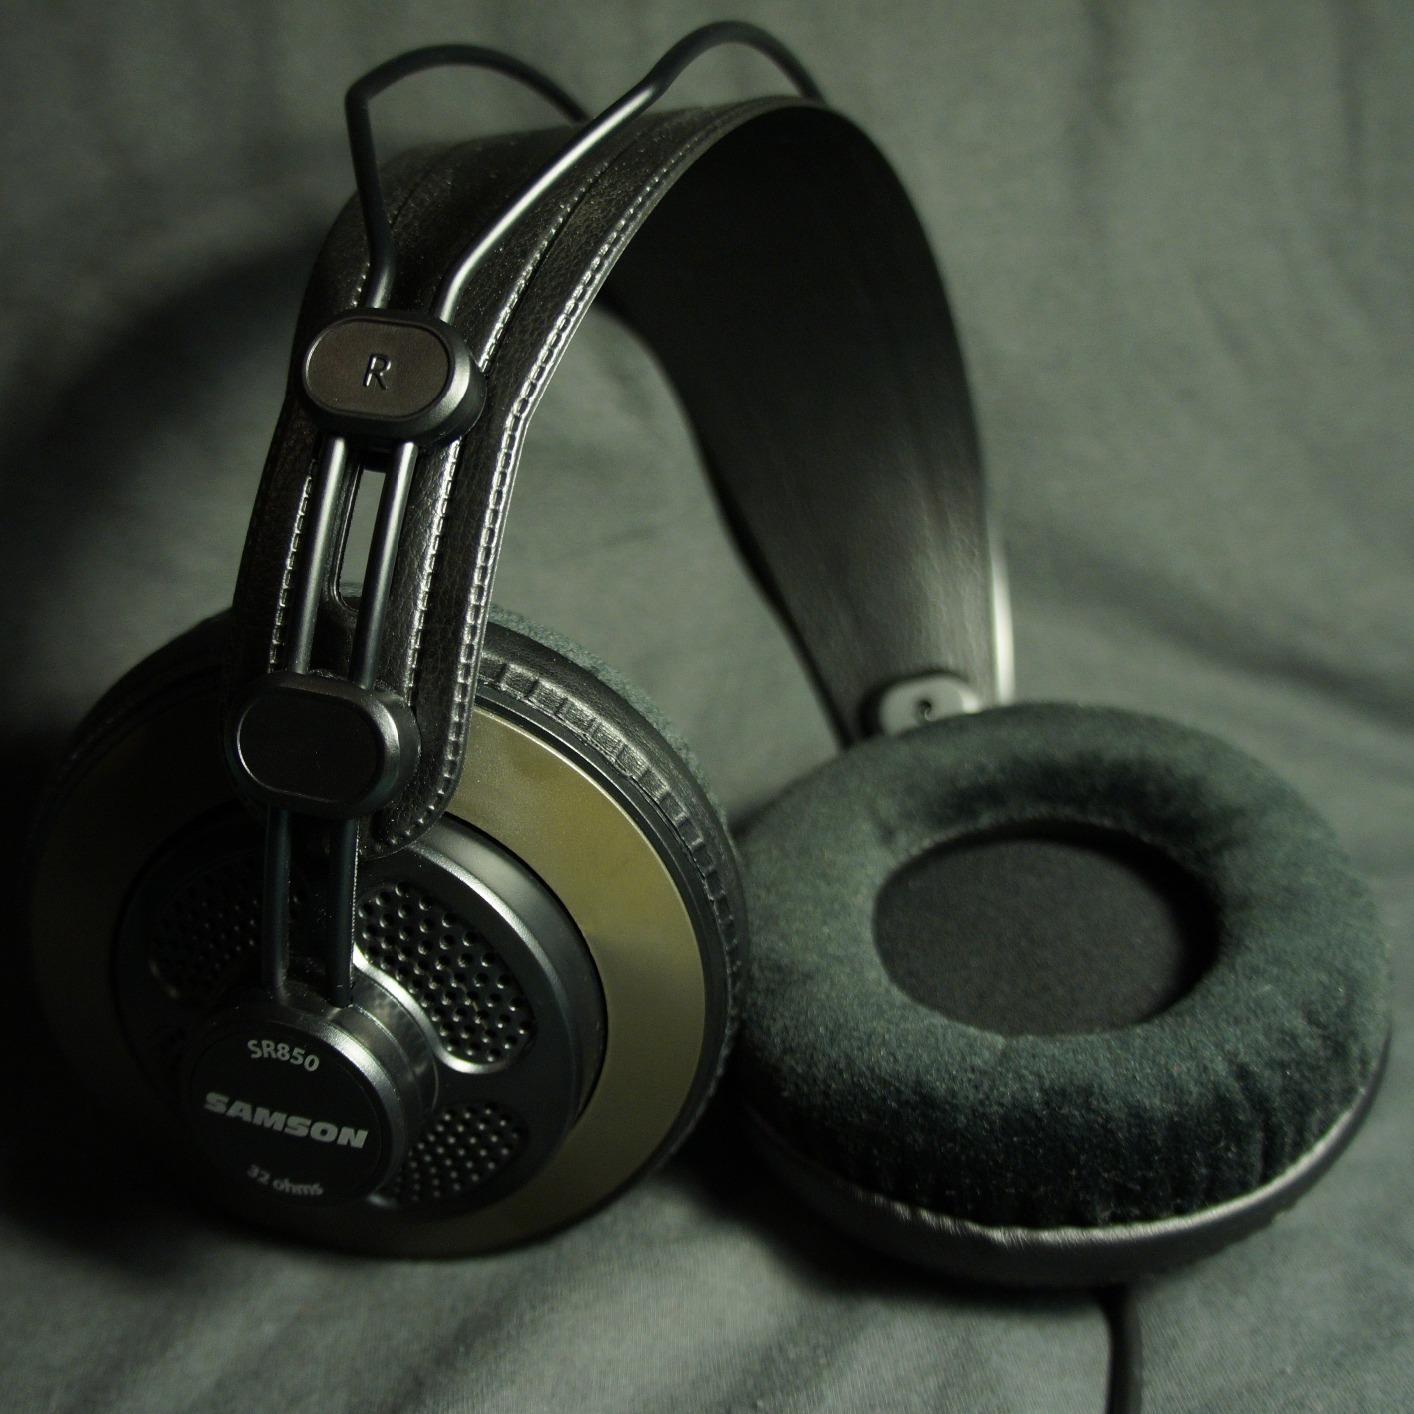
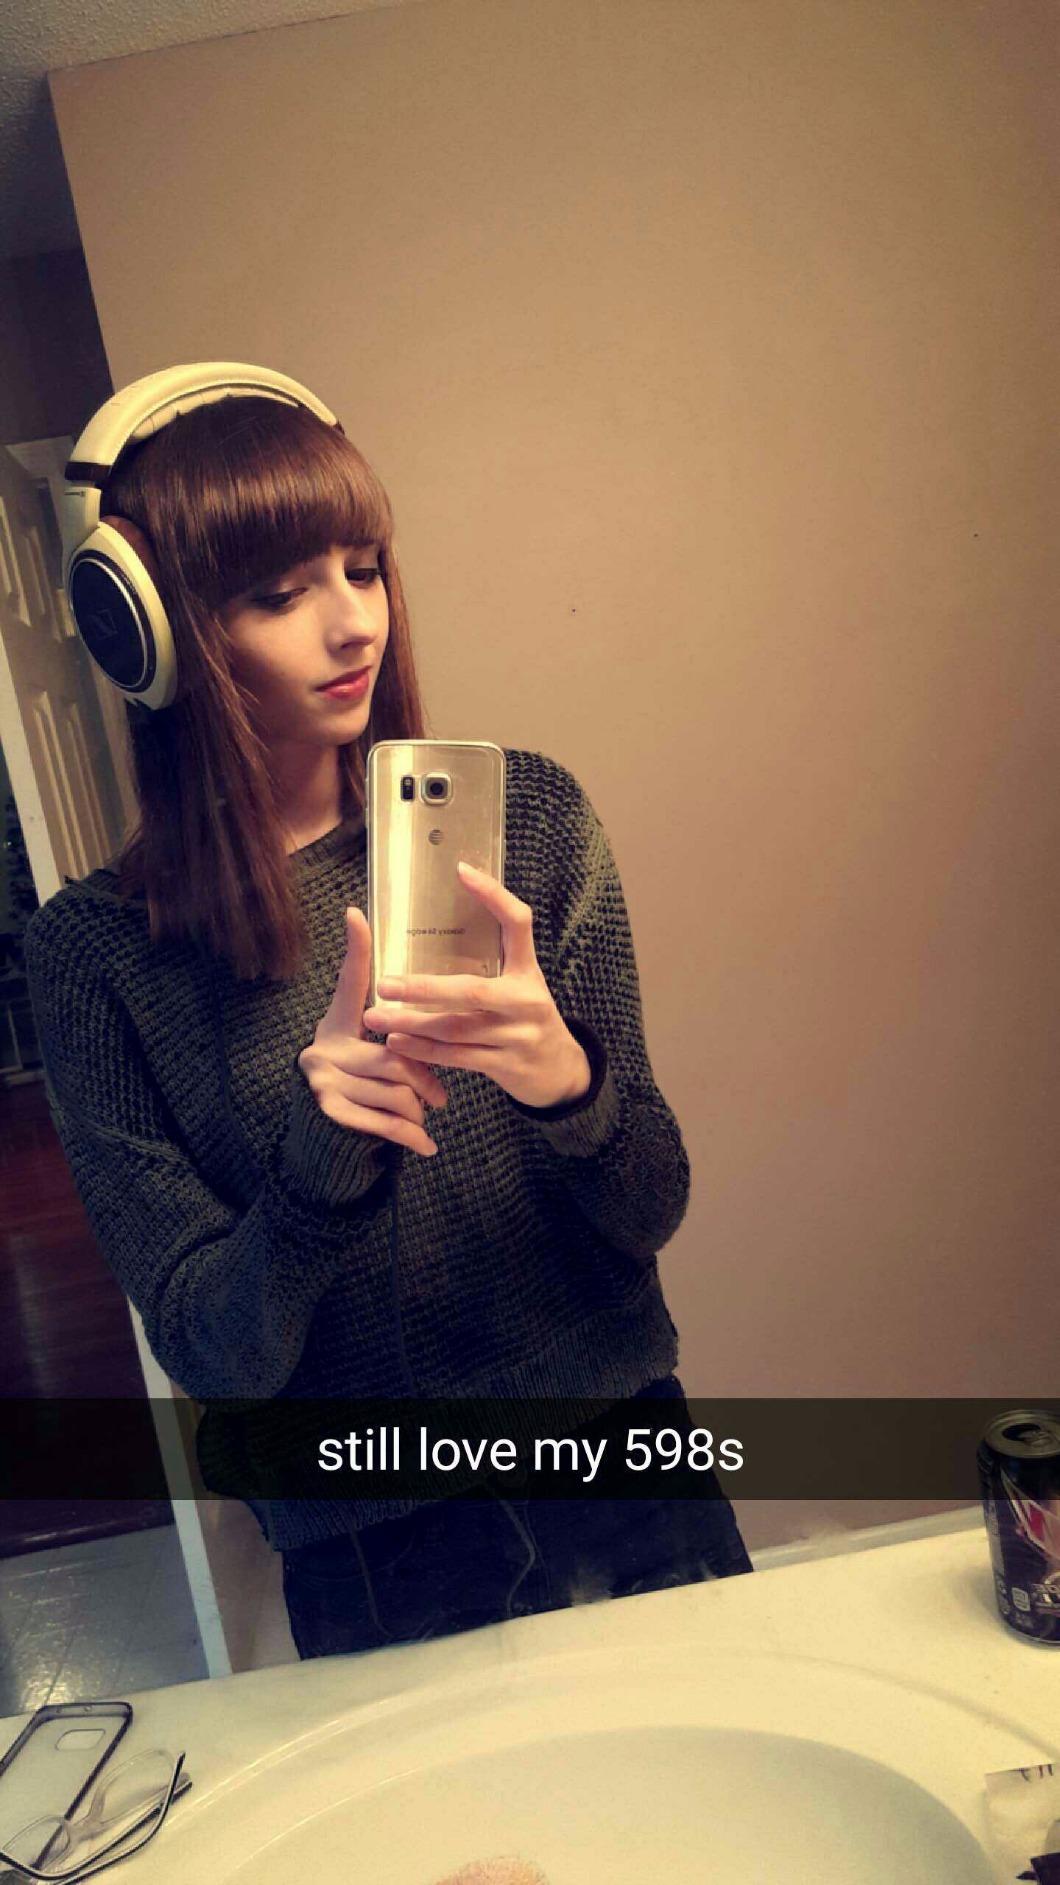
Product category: headphones
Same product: no